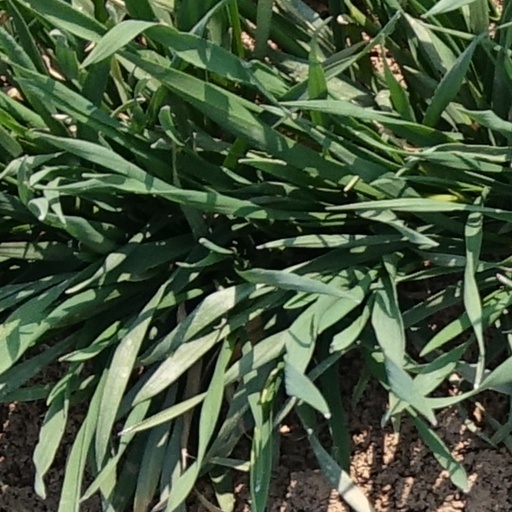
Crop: wheat